Hu Dagu

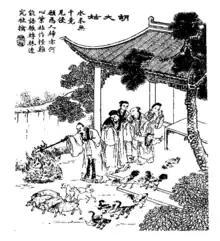
Illustration from "Xiangzhu liaozhai zhiyi tuyong" ("Liaozhai Zhiyi" with commentary and illustrations; 1886)

"Hu Dagu" is a short story by Pu Songling first published in "Strange Tales from a Chinese Studio" (first published 1740). The story follows a Shandong family that is terrorised by the title character—a malevolent fox spirit—who wishes to betroth the patriarch's son. Pu modelled the antagonist after a female latrine spirit worshipped in ancient Chinese folk religion.